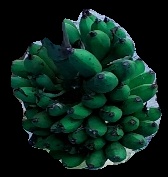
Variety: rasbale
Grade: grade3